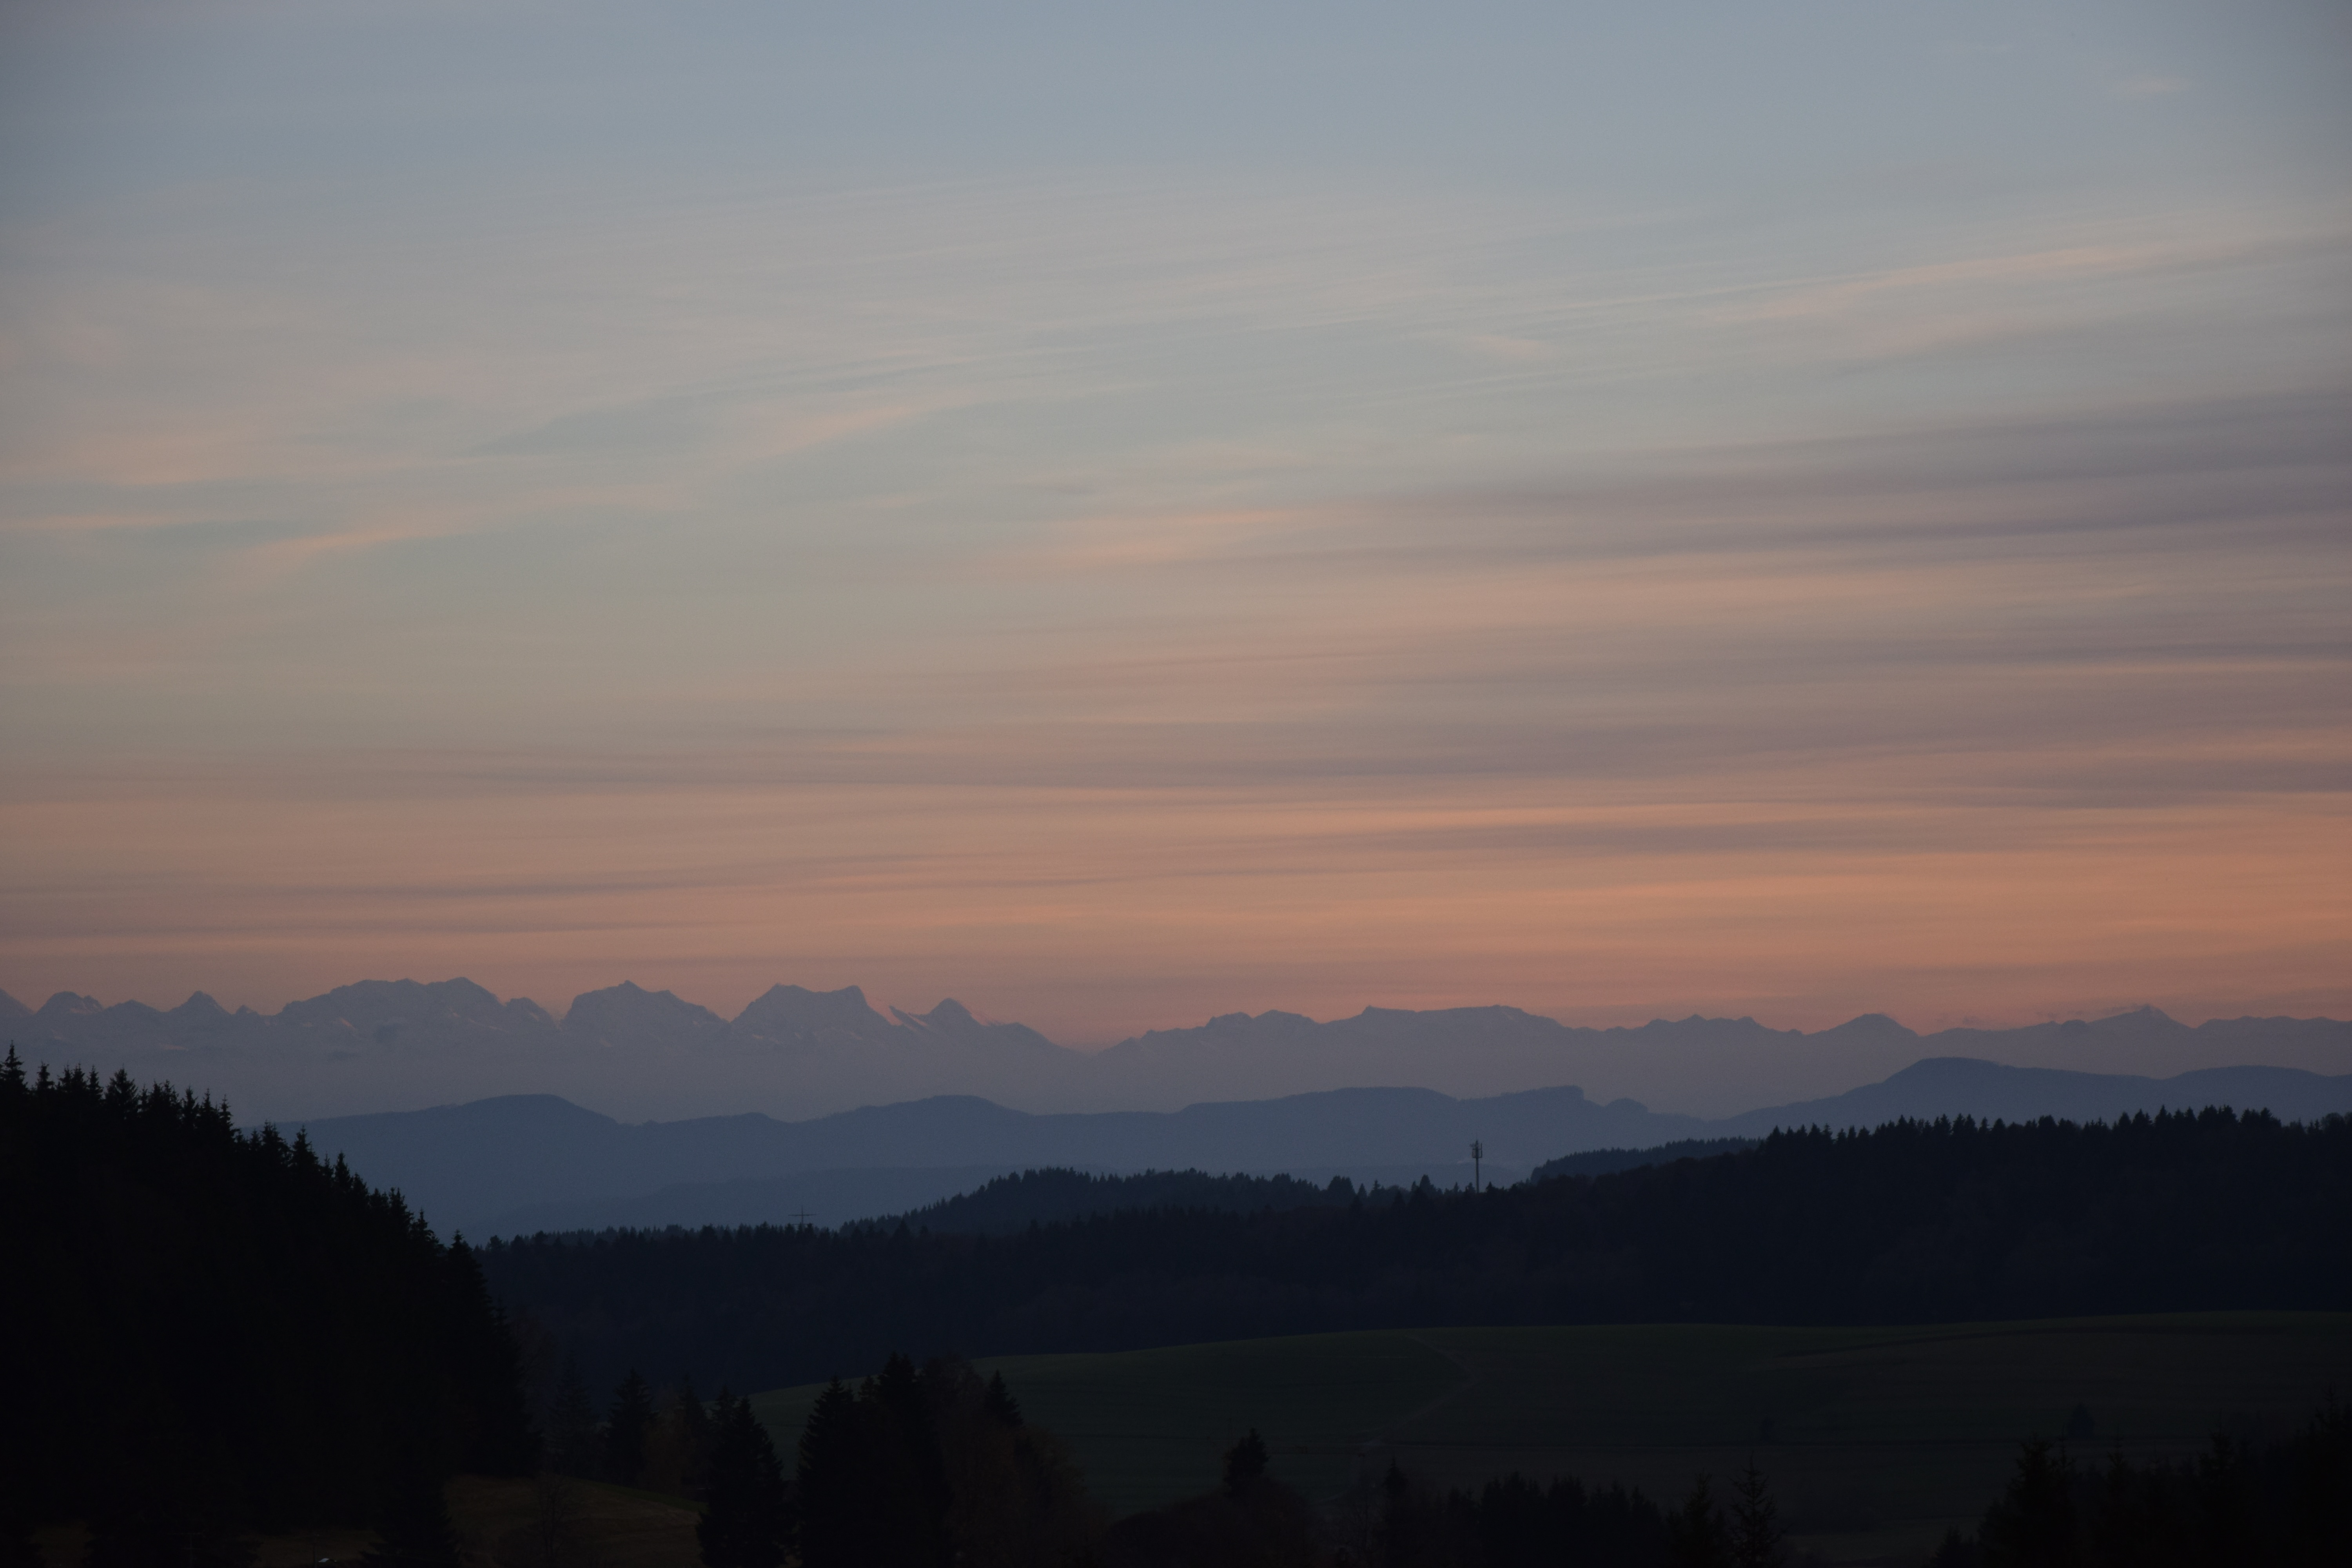
landscape, horizon, mountain, cloud, sky, sunrise, sunset, sunlight, morning, hill, dawn, atmosphere, dusk, evening, alpine, plain, mountains, afterglow, evening sky, atmospheric phenomenon, mountainous landforms